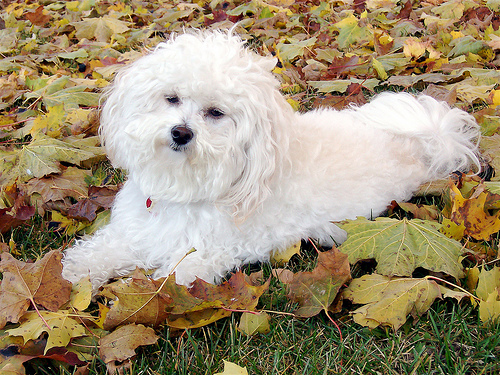
Animal: dog
Breed: havanese